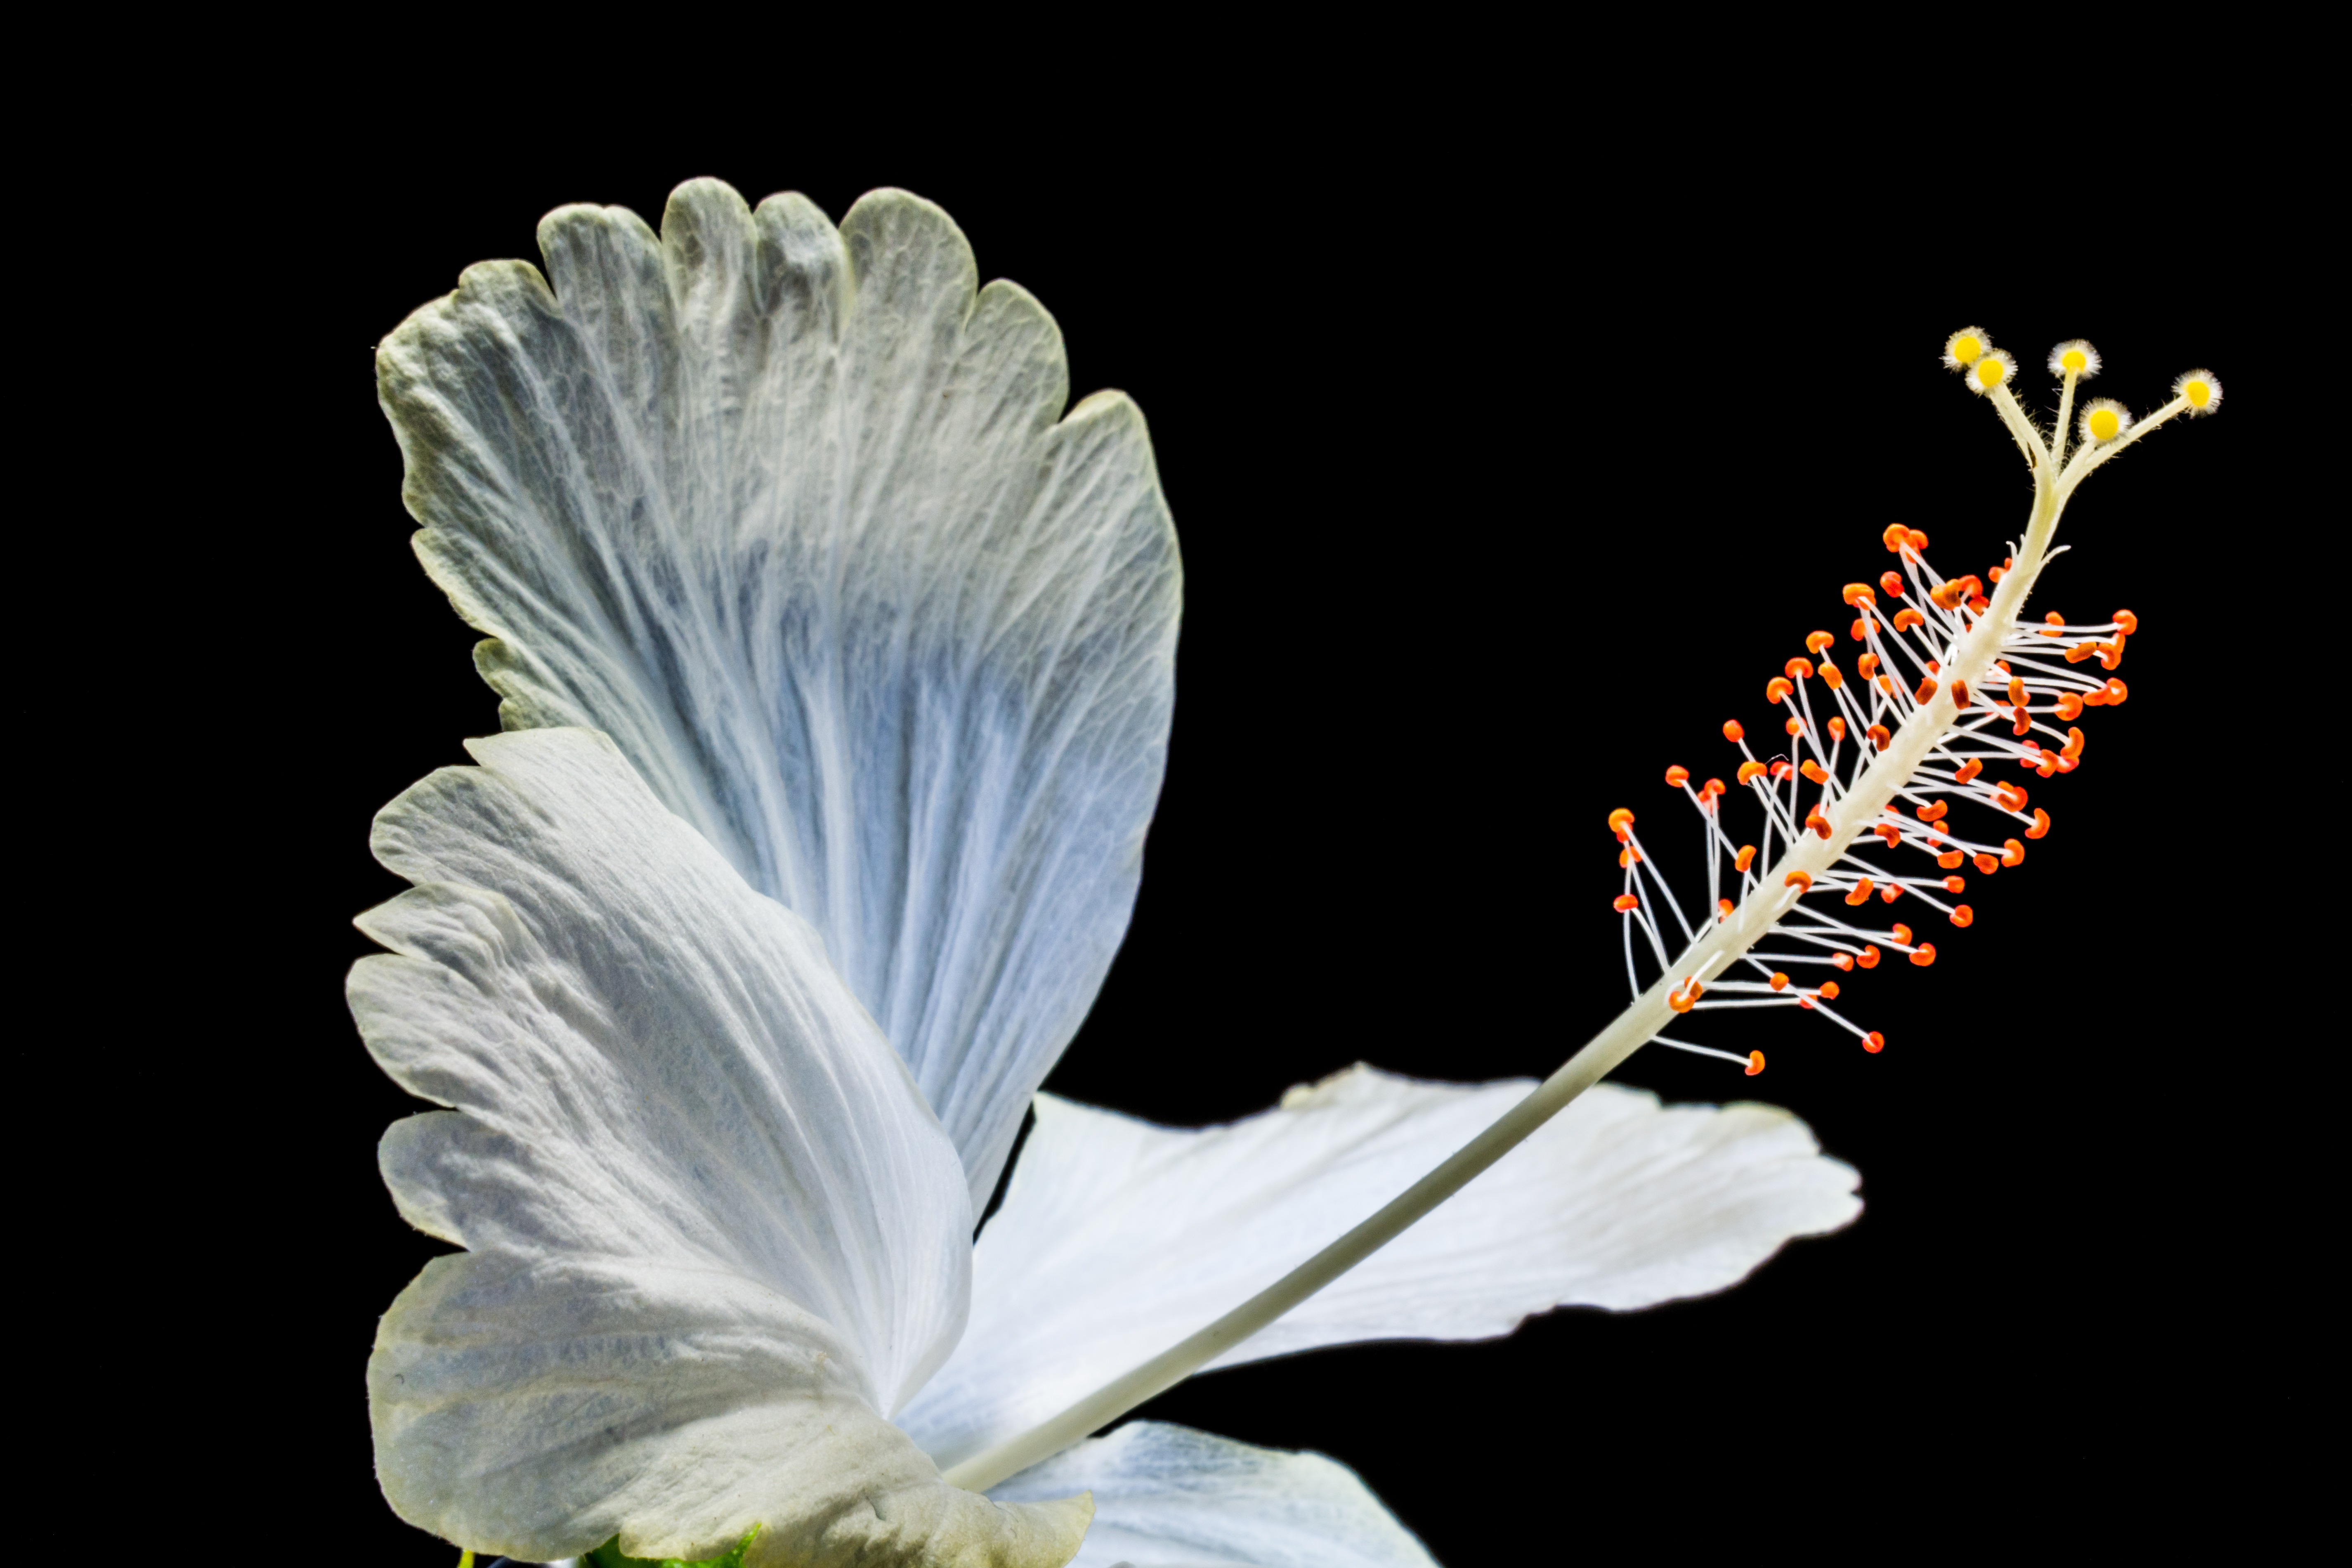
blossom, plant, white, photography, leaf, flower, petal, bloom, pollen, flora, close up, marshmallow, hibiscus, malvaceae, macro photography, flowering plant, mallow, land plant